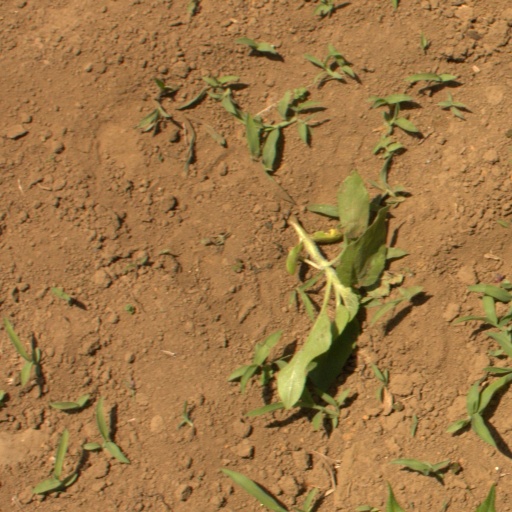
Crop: Jerusalem artichoke